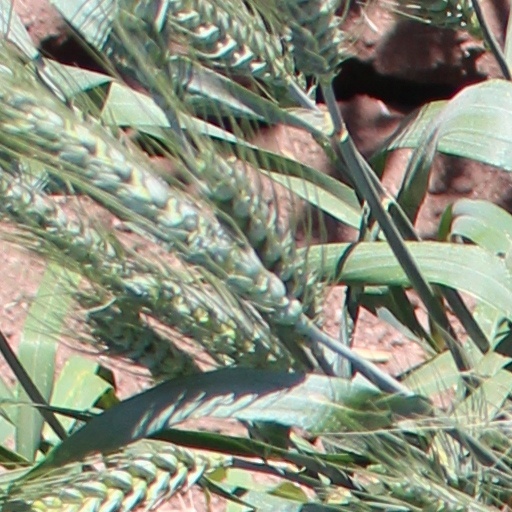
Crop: wheat